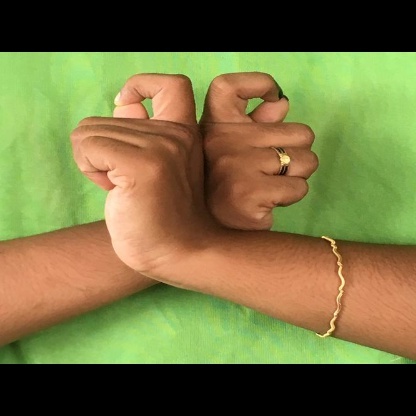
Mudra: Berunda